Pinopolis Dam

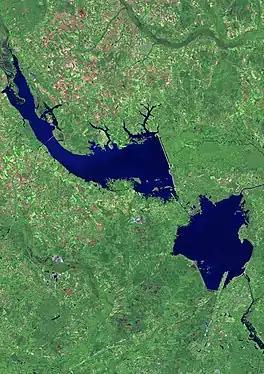
View of Lake Marion (upper left) and Lake Moultrie (bottom right)

Pinopolis Dam is a dam in Berkeley County, South Carolina.